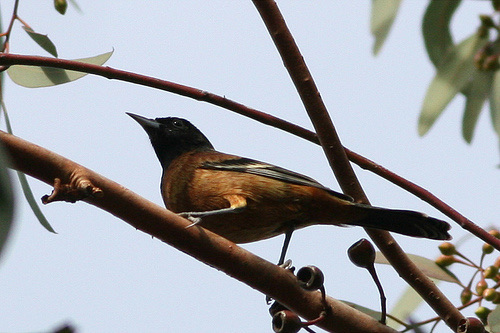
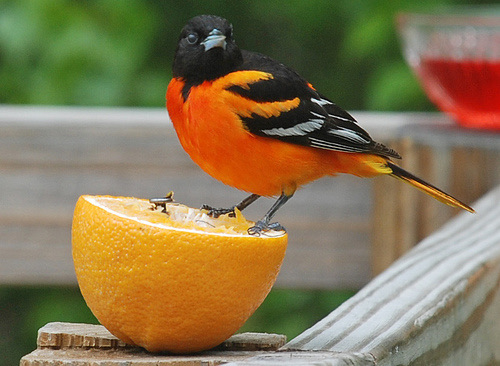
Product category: misc
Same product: yes